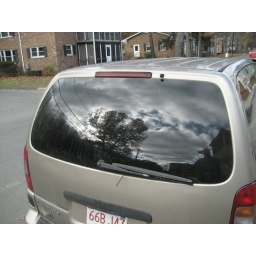
trees in window